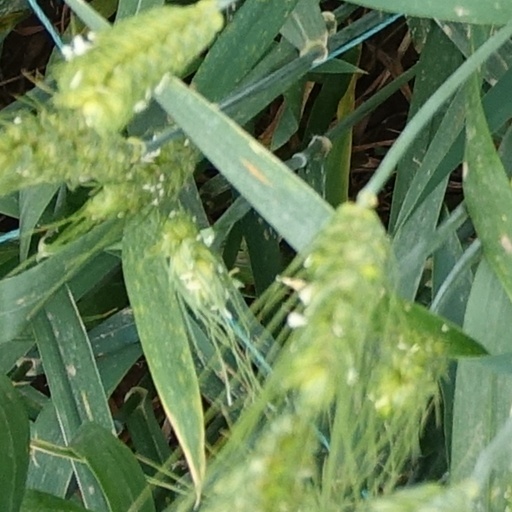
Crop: wheat